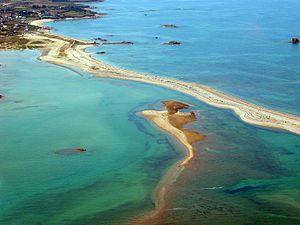
Pleubian [pløbjɑ̃] est une commune française située dans le département des Côtes-d'Armor, en région Bretagne.
La liste des réserves naturelles de Bretagne présente la liste des réserves naturelles nationales et des réserves naturelles régionales se situant en Bretagne.